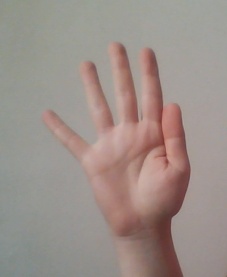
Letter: sheen